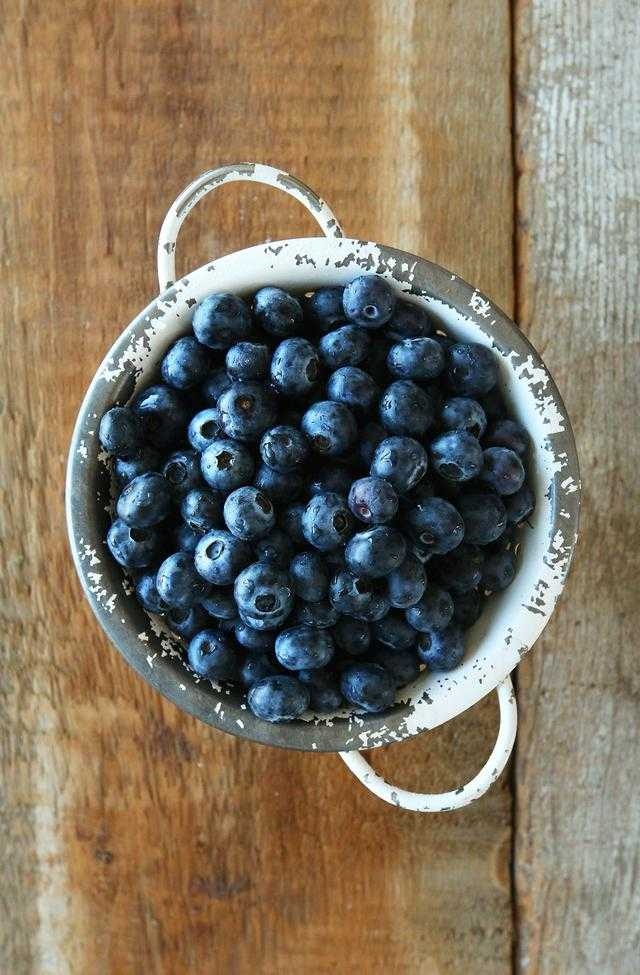
Label: Blueberry